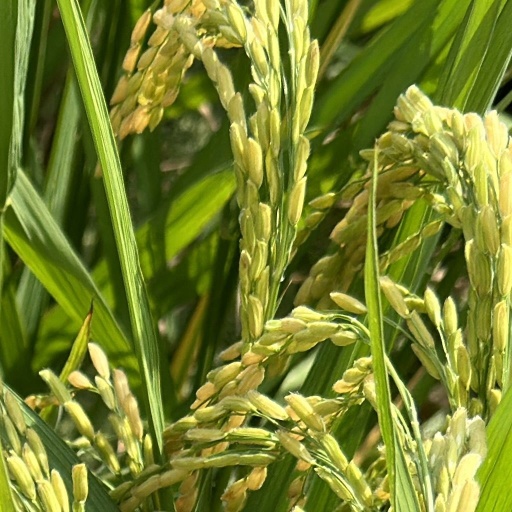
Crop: rice